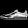
Label: Sneaker